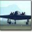
Label: airplane